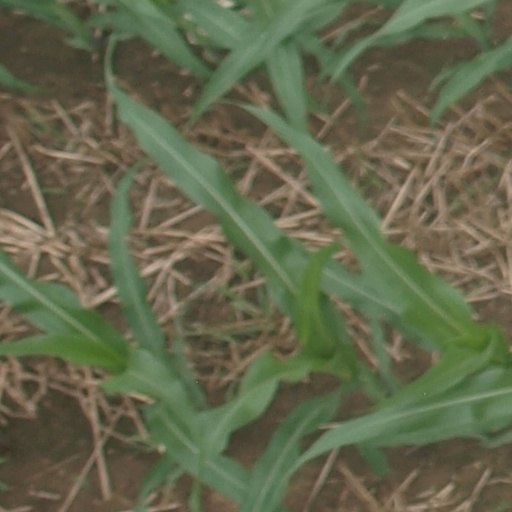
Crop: maize; corn